The Glen Campbell Music Show

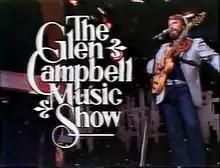
Opening shot of episode 22 of The Glen Campbell Music Show: Glen Campbell performing "Saturday Night"

The Glen Campbell Music Show was a syndicated US music television series presented by singer/guitarist Glen Campbell. In 1981 a pilot episode was broadcast. The regular series which followed ran for one season, from September 1982 until 1983.